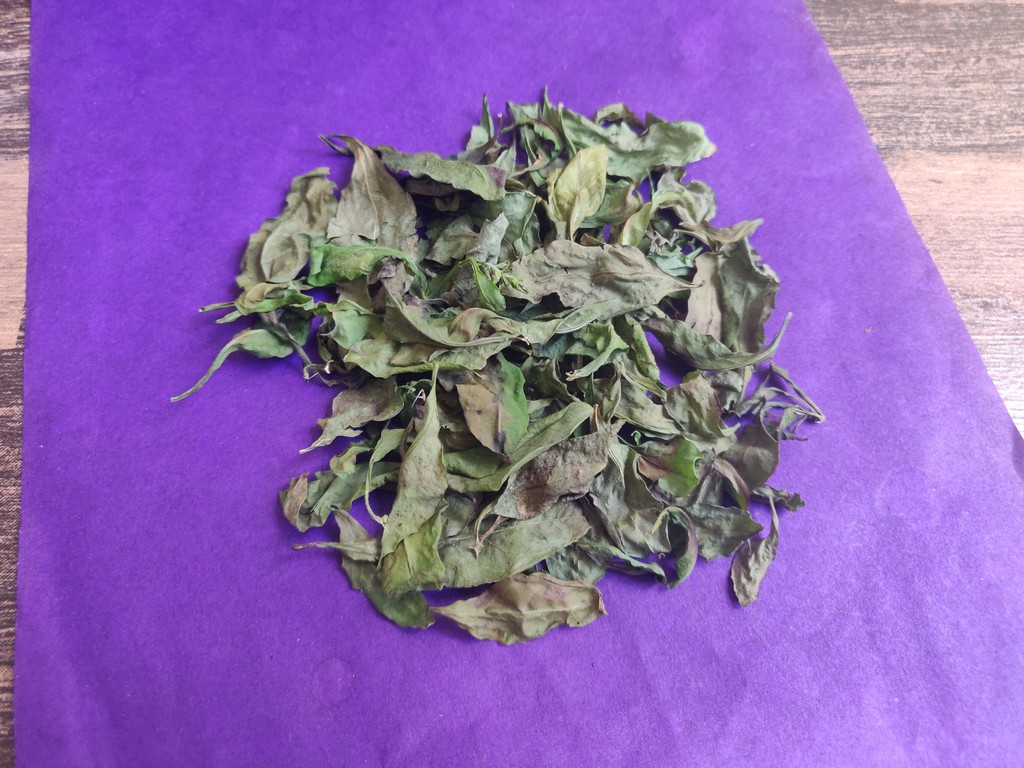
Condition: Dried
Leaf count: multiple
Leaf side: unknown